Silvia Giusti

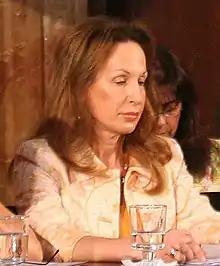
Silvia Giusti

Silvia Ester Giusti is a former Argentine Senator for Chubut Province. She is a member of the Argentine Justicialist Party.